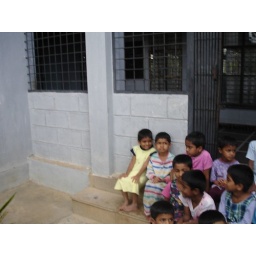
trivani in the yellow dress